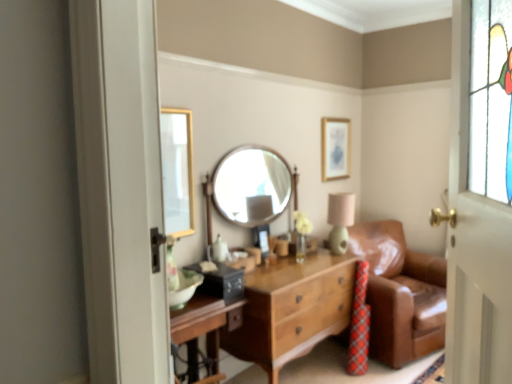
Question: From the image's perspective, there is one studio couch below the matte green table lamp at center. Please locate it and provide its 2D coordinates.
Answer: [(0.783, 0.766)]